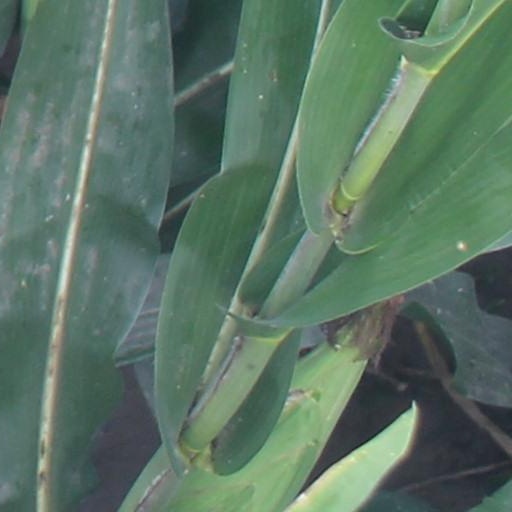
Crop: maize; corn